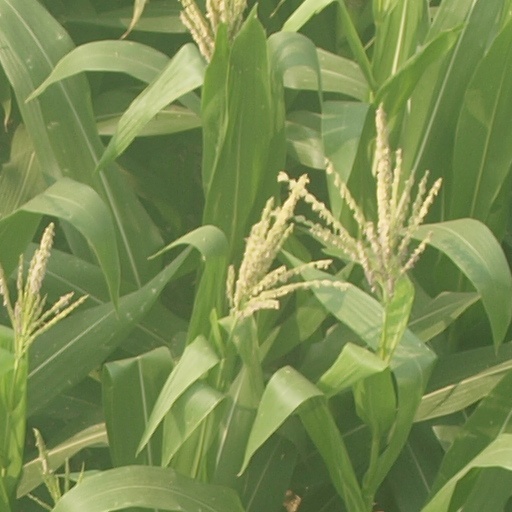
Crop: maize; corn